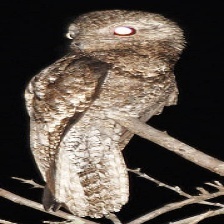
Species: GREAT POTOO
Scientific name: NYCTIBIUS GRANDIS